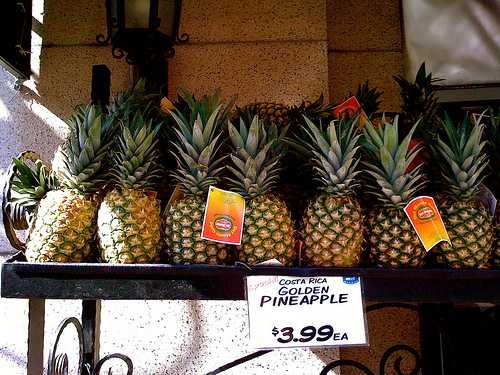
Label: Pineapple